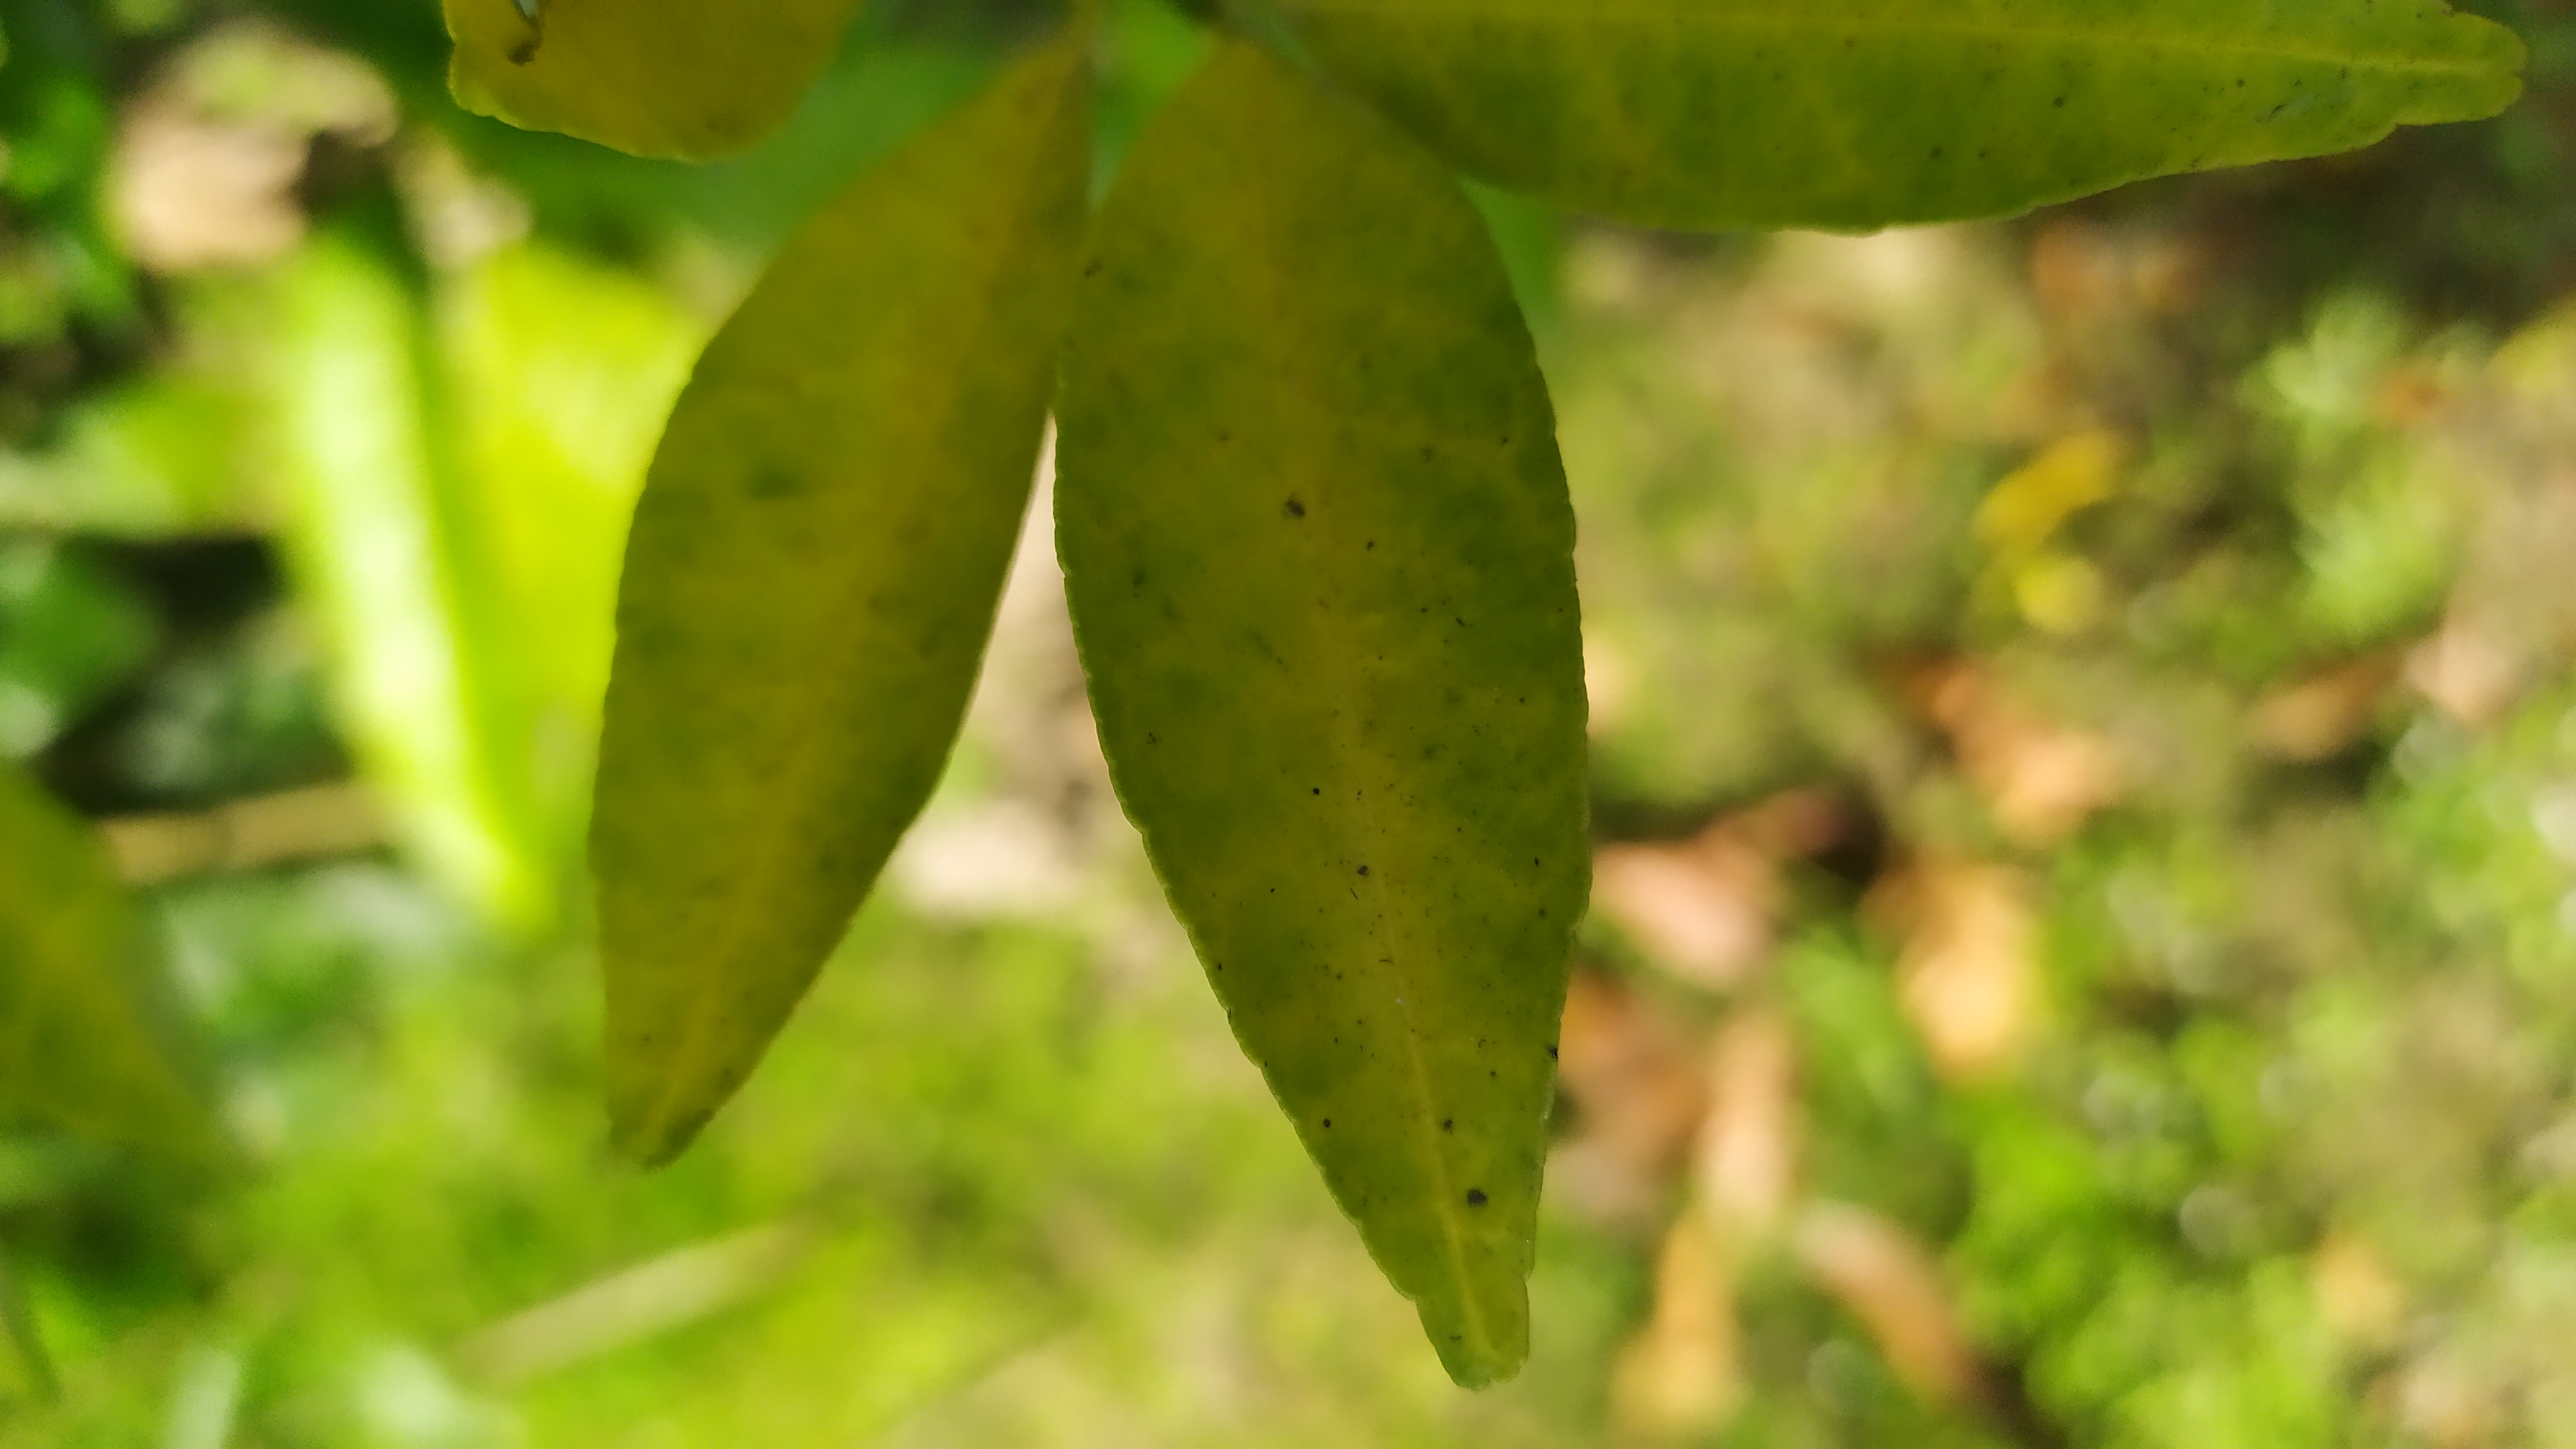
Mandarin leaf variety: Mandaring